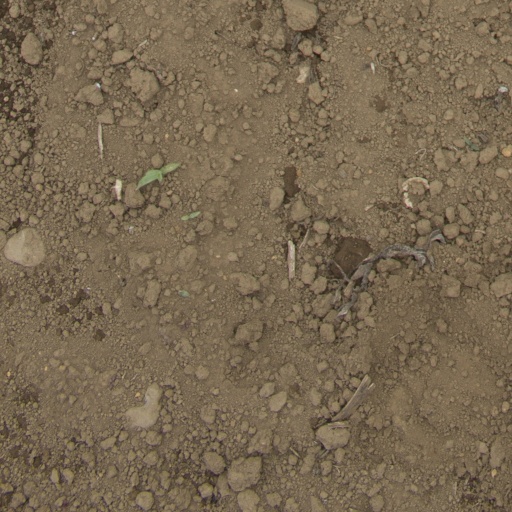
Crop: Jerusalem artichoke